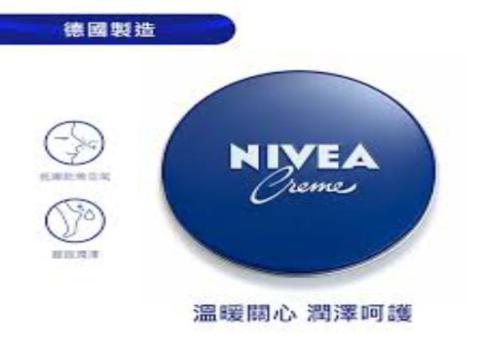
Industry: Necessities